Monumental Cemetery of Mortara

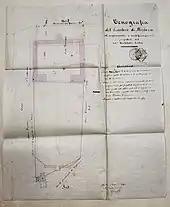

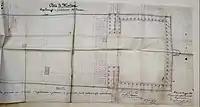

On 23 May 1884, the architect Angelo Colla was entrusted to pursue the project and it was approved by the Prefect of the province. Colla planned: